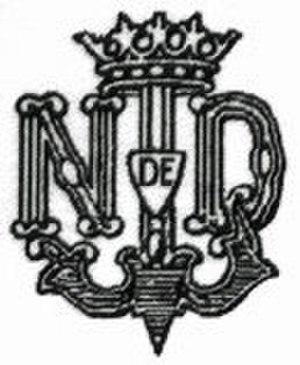
Hospitalité Notre Dame de Lourdes
L'Hospitalité Notre-Dame de Lourdes est une archiconfrérie créée à Lourdes en 1885, constituée plus tard en association de type loi de 1901. Ses membres sont des bénévoles originaires de 60 pays ayant pour rôle d'accueillir et accompagner des milliers de pèlerins, particulièrement des malades ou handicapés, qui se rendent à Lourdes.